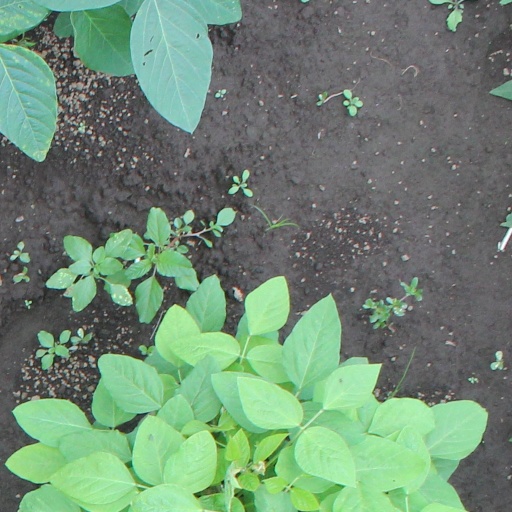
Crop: soybean